United Nations Security Council Resolution 1244

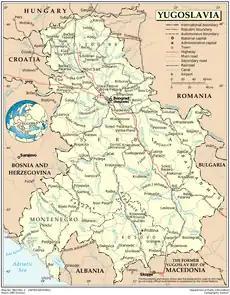
Official UN map of FR Yugoslavia from 1997.

United Nations Security Council resolution 1244, adopted on 10 June 1999, after recalling resolutions 1160 (1998), 1199 (1998), 1203 (1998) and 1239 (1999), authorised an international civil and military presence in the Federal Republic of Yugoslavia and established the United Nations Interim Administration Mission in Kosovo (UNMIK). It followed an agreement by Yugoslav President Slobodan Milošević to terms proposed by President of Finland Martti Ahtisaari and former Prime Minister of Russia Viktor Chernomyrdin on 8 June, involving withdrawal of all Yugoslav state forces from Kosovo (Annex 2 of the Resolution). Annex 2 also specified that "After withdrawal, an agreed number of Yugoslav and Serbian personnel will be permitted to return to perform the following functions: